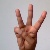
The image shows a hand gesture representing the letter 'W' in Indian Sign Language.